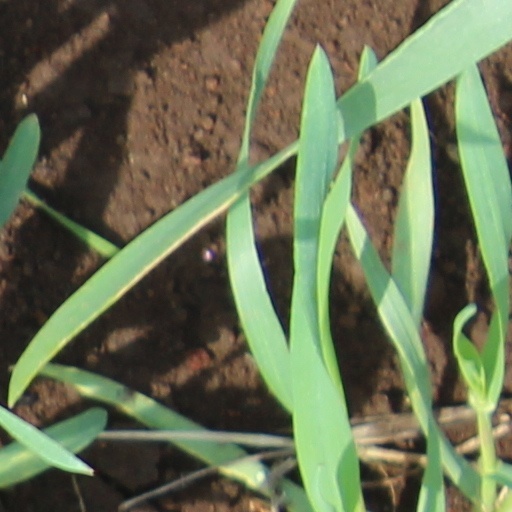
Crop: wheat